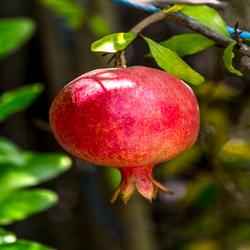
Label: Pomegranate